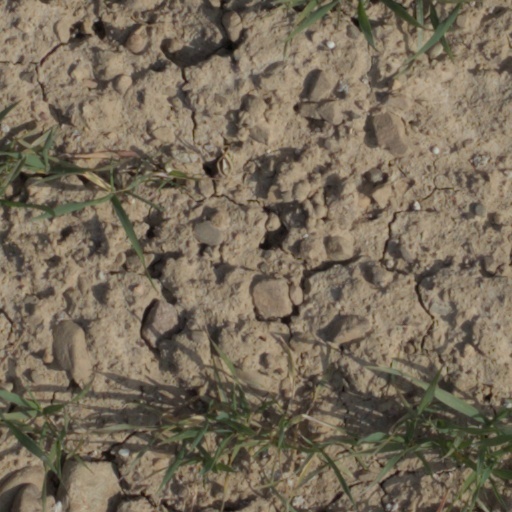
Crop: wheat